Border Roads Organisation

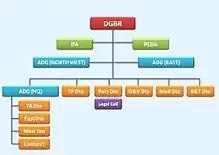
BRO Organization Chart

In June 2021, the "Centre of Excellence for Road Safety & Awareness" and "Centre of Excellence for Roads, Bridges, Air Fields and Tunnels" were set up.